Crewe type (locomotive)

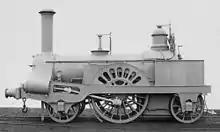
Allan's 'Crewe' type locomotive, a LNWR 6ft 2-2-2 in photographic grey livery, 1875

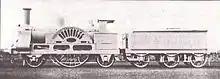
'Crewe' type' 2-2-2 locomotive "Cornwall" as modified 1858

The Crewe type locomotive was a series of designs of steam locomotive by Alexander Allan and William Buddicom during the 1840s. It was widely copied elsewhere, particularly in France.